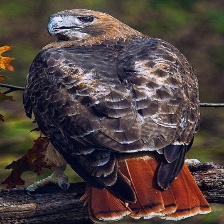
Species: RED TAILED HAWK
Scientific name: BUTEO JAMAICENSIS